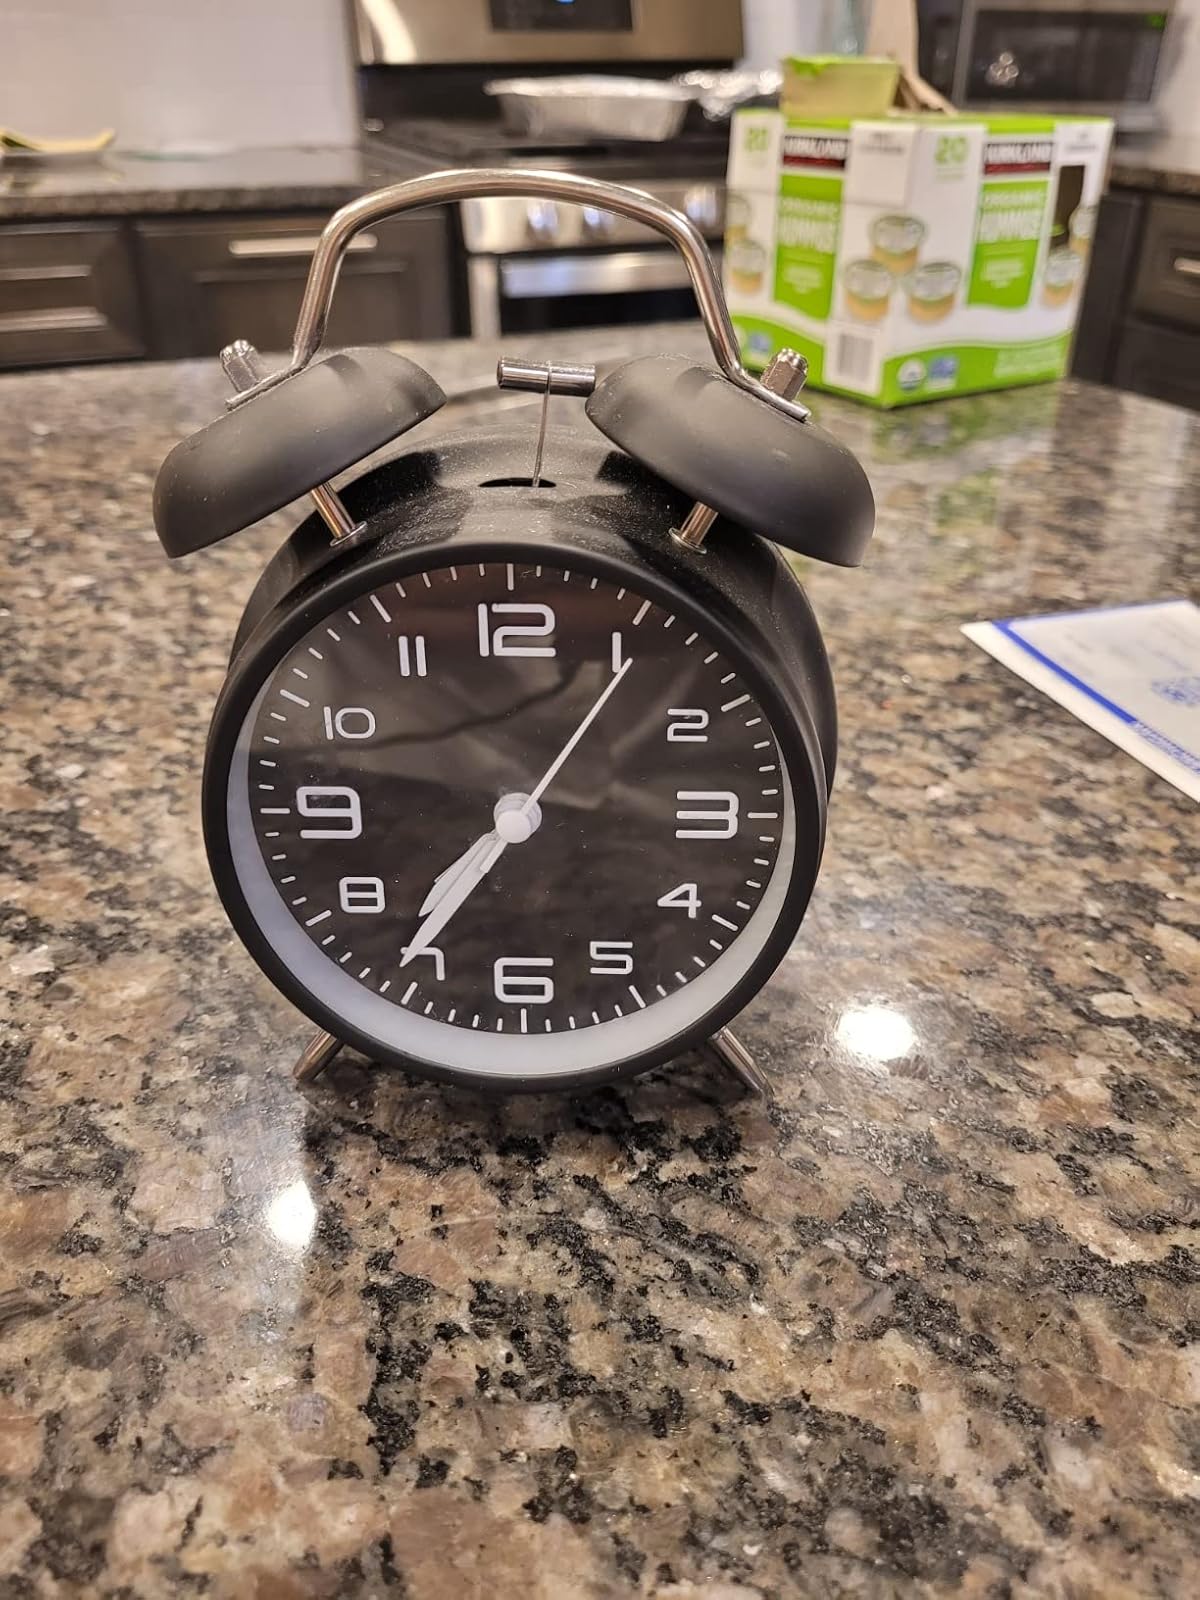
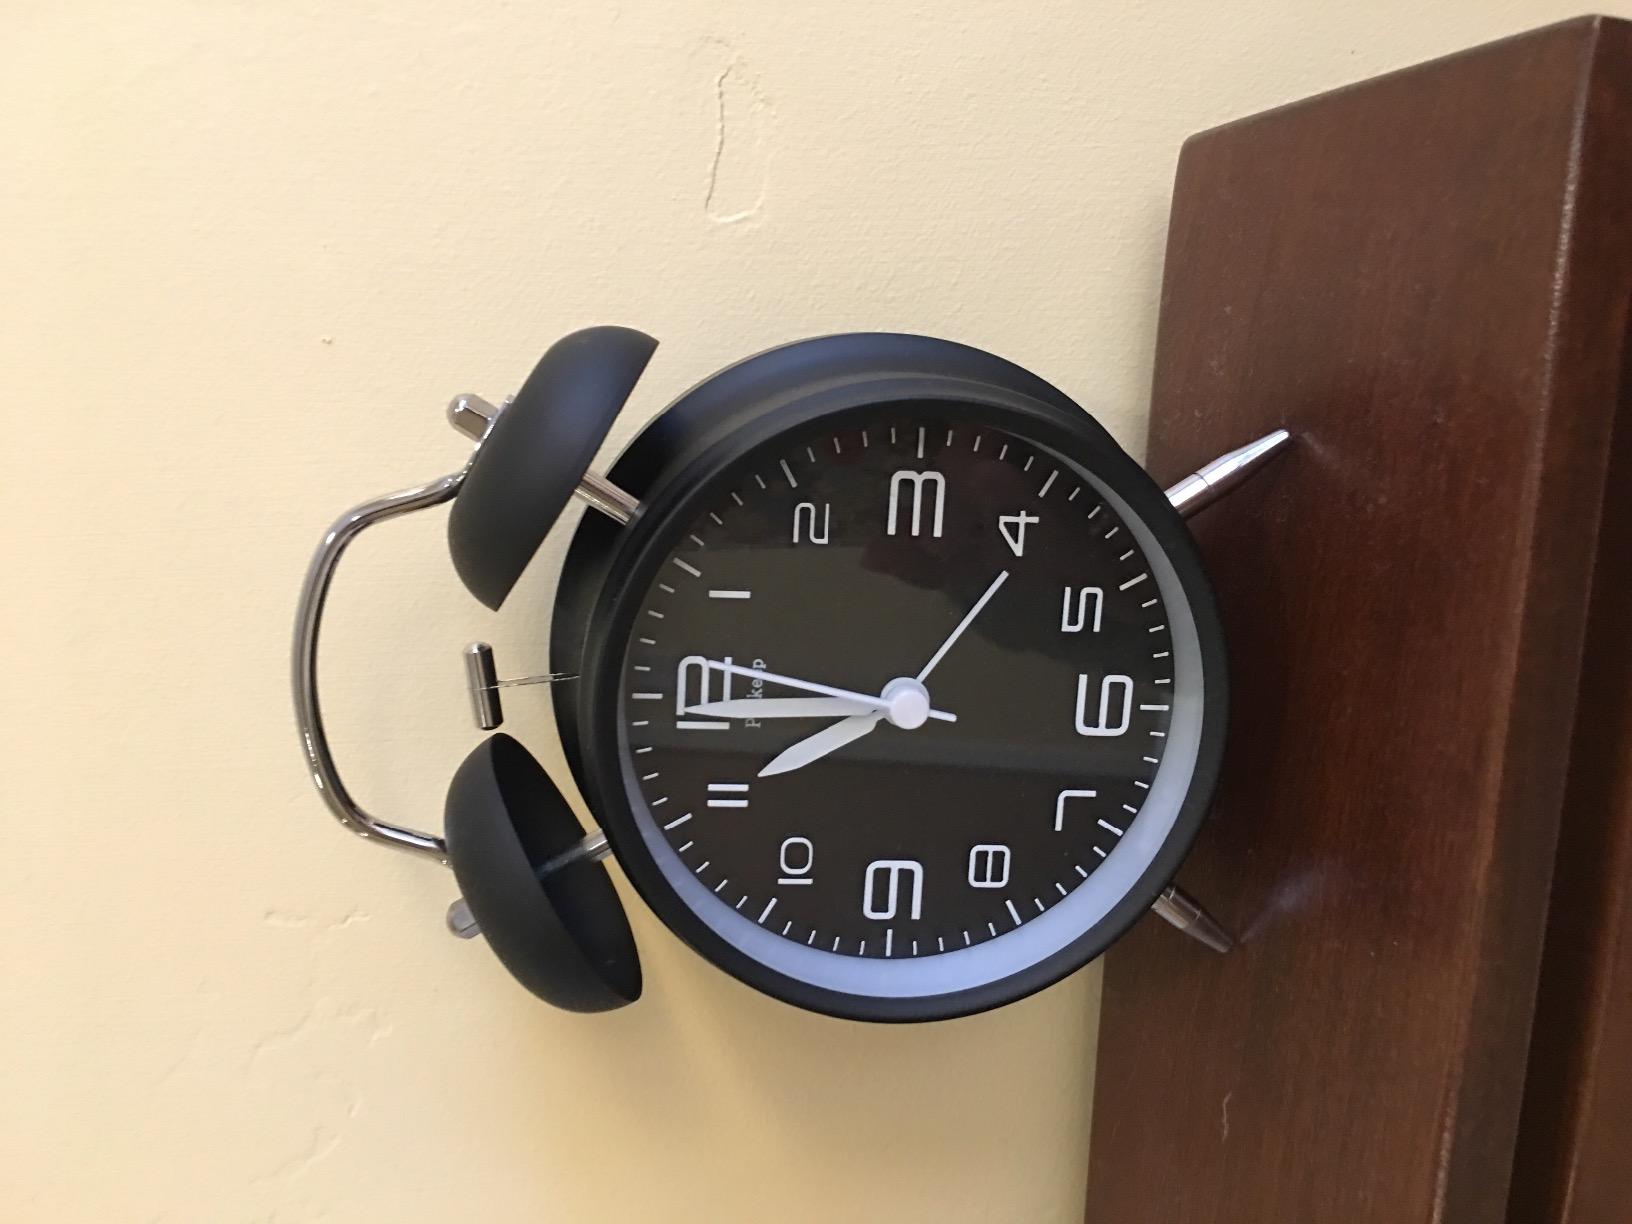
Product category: clock
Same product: yes